Lori Swanson

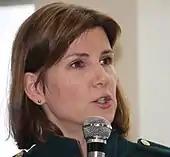
Swanson in 2016

Swanson was active in pharmaceutical litigation. In June 2016, she secured a $10.3 million recovery from Wyeth Pharmaceutical for failing to properly issue rebates to the state. In September 2016, Swanson sued Indivior PLC, a manufacturer of the opioid withdrawal medicine Suboxone, for unlawfully keeping out generic competition by tweaking the drug's structure to obtain a separate patent. She also wrote to insurance companies that month asking them to remove pre-authorization approval barriers to prevent or delay patients from getting access to opioid withdrawal treatment. In November 2016, Swanson issued a report on the opioid epidemic, calling for legislative and regulatory reforms as it relates to protocols on prescribing pain killers. The Report received 2017 Notable Mention Award from the National Council of State Legislatures. In December, 2016, she filed an antitrust lawsuit against six major drug manufactures alleging they colluded to fix the prices of generic prescription drugs for widely used diabetes, antibiotic, and other medicines. The lawsuit said that a significant player in the litigation was a salesperson based in Minnesota. In June 2017, Swanson opened an investigation concerning the role of pharmaceutical manufacturers in the opioid epidemic. In May 2018, Swanson sued Insys Therapeutics for deceptive marketing of Subsys, a fentanyl painkiller. In October 2017, Swanson expanded her lawsuit against generic drug companies for fixing the prices of popular medicines by naming a dozen more companies. In July 2018, Swanson filed sued against Purdue Pharma, claiming that it misrepresented the addictive nature of OxyContin.